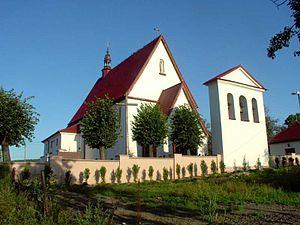
Mniów est un village de la voïvodie de Sainte-Croix et du powiat de Kielce. Il est le siège de la gmina de Mniów et comptait 1 876 habitants en 2007.